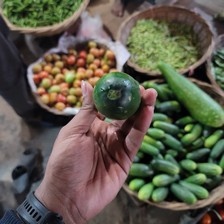
Label: cucumber